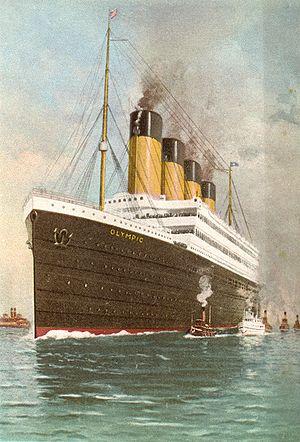
Le RMS Olympic est un paquebot transatlantique britannique, construit par les chantiers Harland & Wolff pour la White Star Line. Il est le sister-ship des infortunés Titanic et Britannic. Contrairement à ces derniers, l’Olympic a eu une longue et brillante carrière, et en a tiré le surnom d’« Old Reliable ». Cette carrière a néanmoins été marquée par plusieurs collisions avec d'autres navires. La plus importante de ces collisions, avec le croiseur HMS Hawke a eu pour principale conséquence de retarder le départ du Titanic de près d’un mois en raison des réparations de l'Olympic qui ont nécessité un transfert de main d'œuvre.